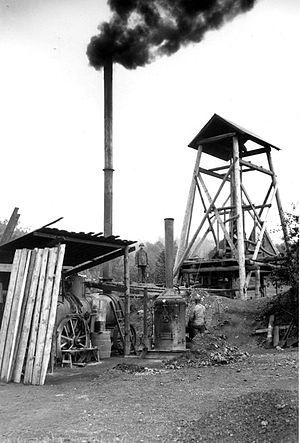
Voici une liste de mines situées en Rhénanie-du-Nord-Westphalie, Land d'Allemagne.